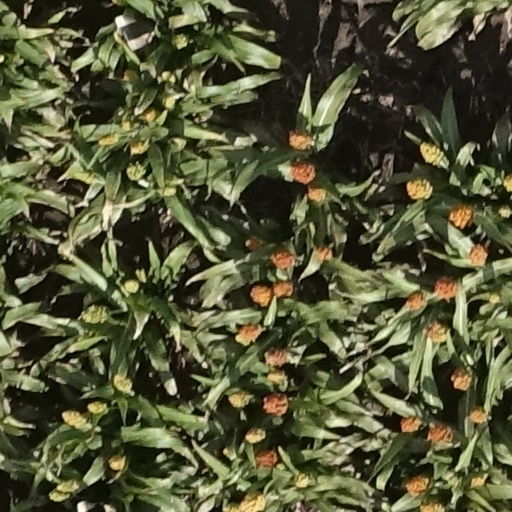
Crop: sorghum